Cathedral of Mary Our Queen, Baltimore

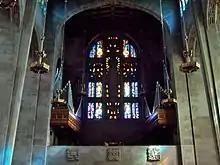
The rear gallery and some of the organ pipes

Mary Our Queen has two organs: the Great Gallery organ and the chancel organ.. The original organs were Opus 9200 of the M. P. Moller Company of Hagerstown, Maryland. After 46 years of use and some considerable damage due to water and smoke, the archdiocese in 2005 decided to restore both organs. It chose Schantz Organ Co. of Ohio to restore and replace many parts of the original instruments. The restoration began with the Great Gallery organ, then continued with the chancel organ.